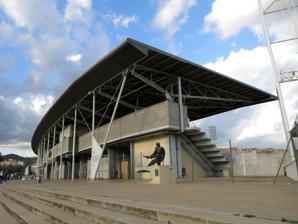
Building: Estadi Olímpic de Terrassa
Country: Spain
Year built: 1955
Football stadium in Spain Estadi Olímpic de Terrassa Location Terrassa , Catalonia , Spain Capacity 7,500 Surface Grass Construction Opened 1955 Renovated 1991 Tenants Terrassa FC Barcelona Dragons (2023) The Estadi Olímpic de Terrassa is a stadium in Terrassa , Catalonia , Spain .  It is currently used for football matches and is the home stadium of Terrassa FC .  The stadium holds 7,500 spectators. The venue hosted the field hockey competitions for the 1992 Summer Olympics . Built in 1955, it was renovated in 1991 for those games. It was also used in a friendly match between the Catalonia national football team and Costa Rica on May 24, 2006, in which Catalonia won 2–0. The stadium will be one of the hosts of the 2022 Women's FIH Hockey World Cup . It was home of the Barcelona Dragons in the 2023 European League of Football season . External links Stadium featured on Blog References